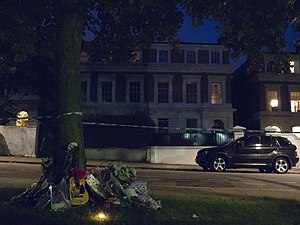
Amy Winehouse / Død
Hyldester udenfor Amy Winehouse hjem i Camden Square om aftenen den 23. juli 2011
Amy Jade Winehouse var en engelsk sanger og sangskriver. Hun fik med sine to første albums stor succes i en stilart, der bedst kan beskrives som en blanding mellem jazz og soul, som den lød blandt sorte amerikanske sangere i 1960'erne.